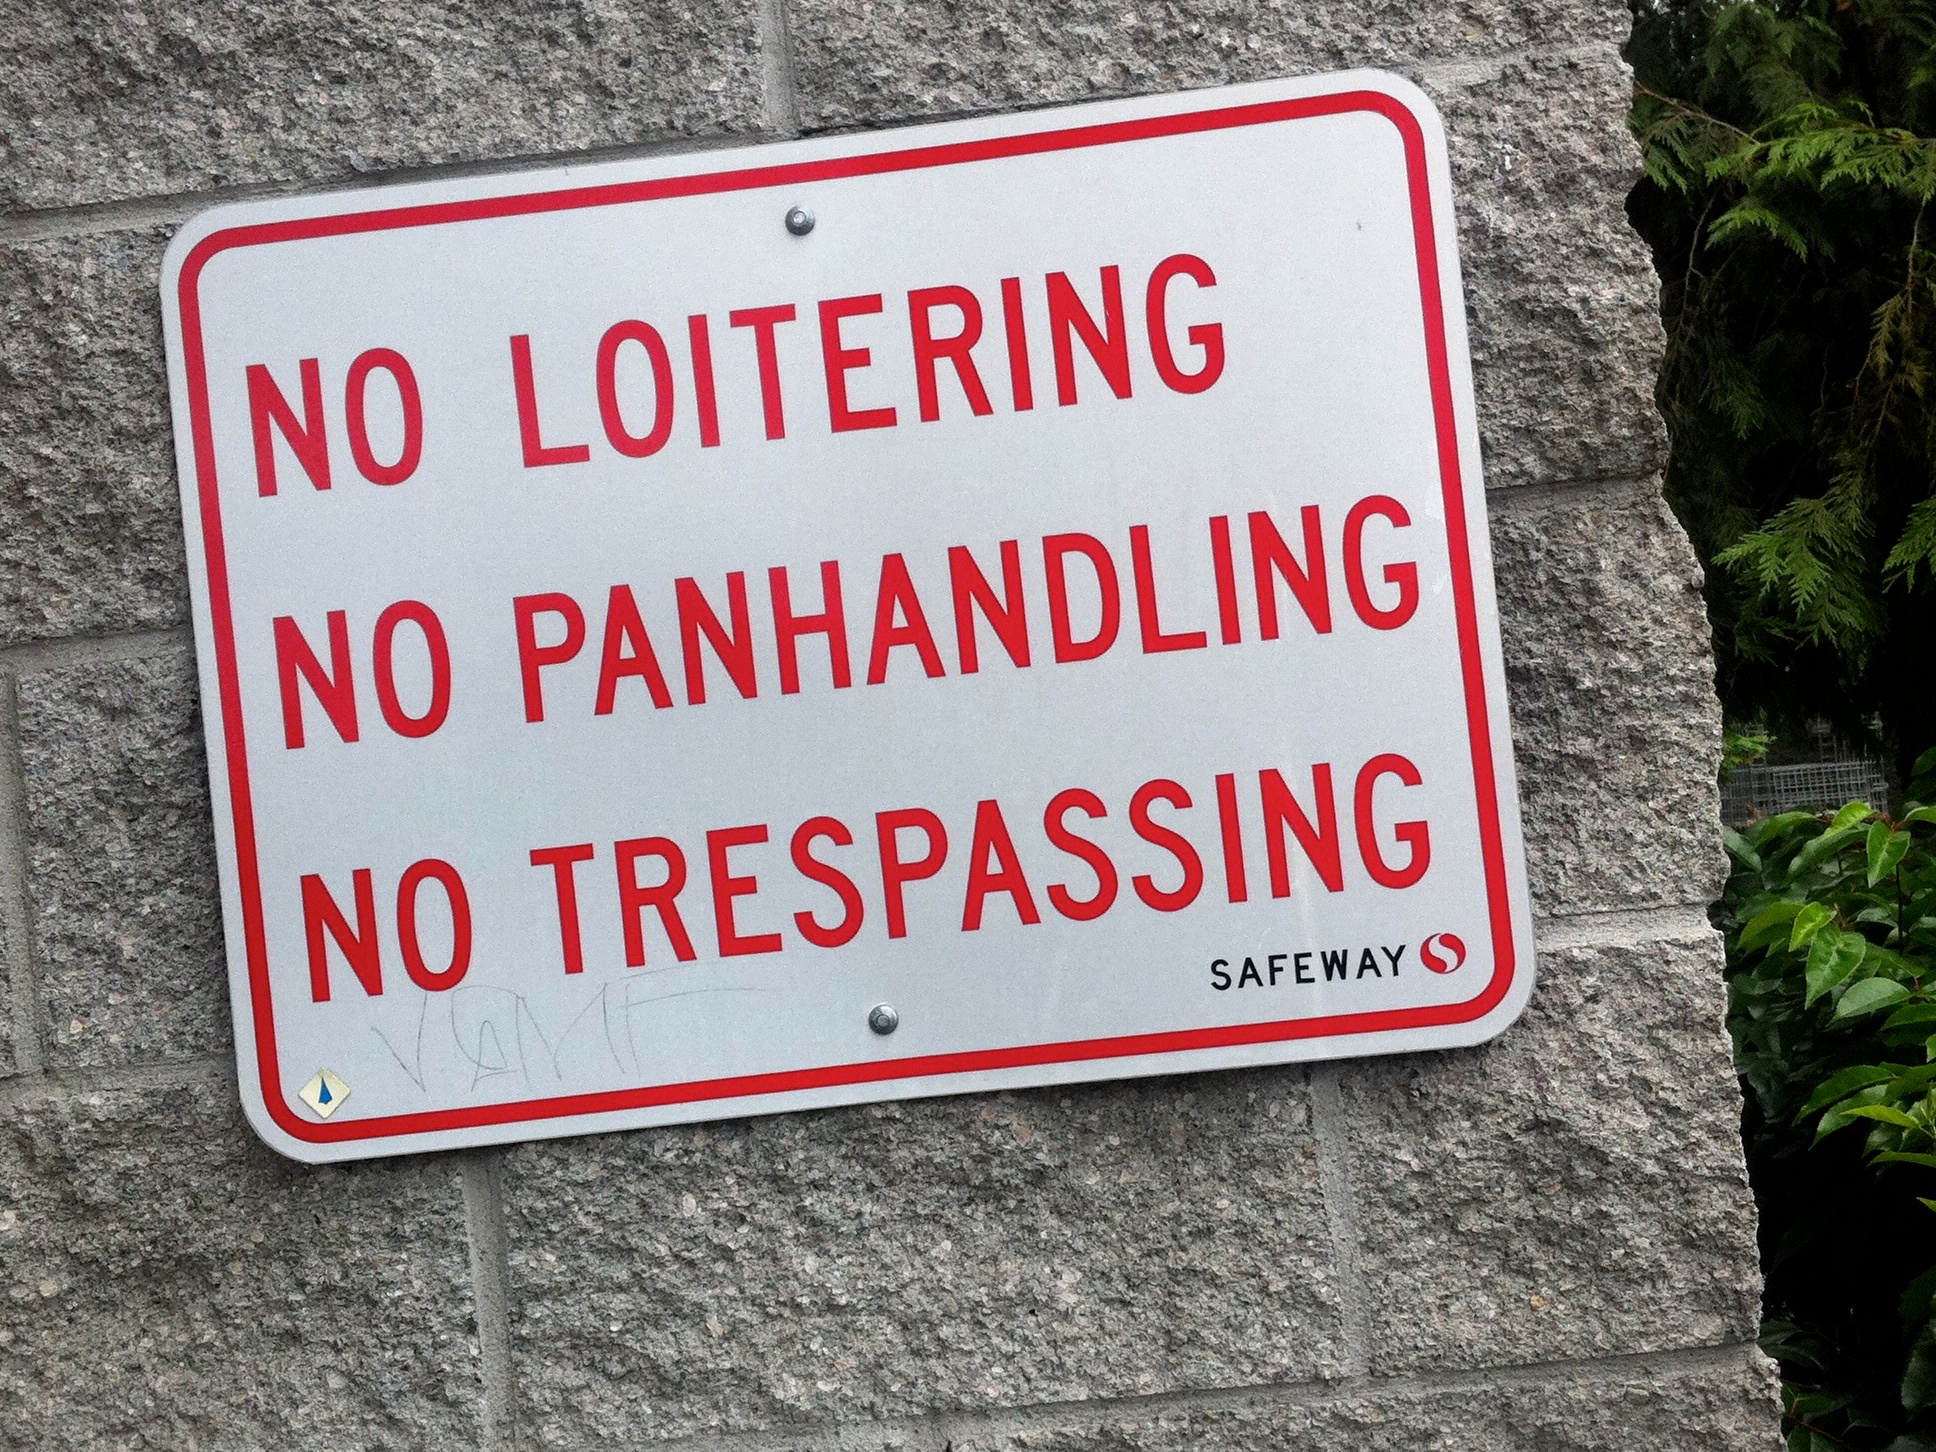
advertising, sign, street sign, signage, lane, washington, odyssey, traffic sign